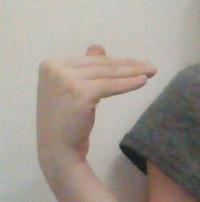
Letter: khaa